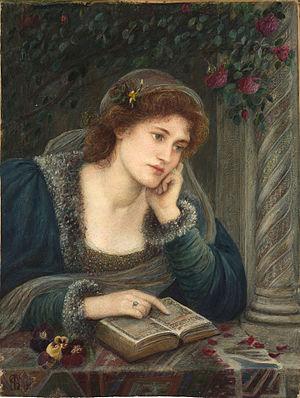
Cette page dresse une liste de personnalités nées au cours de l'année 1266 :
Béatrice Portinari, dite simplement Béatrice ou Béatrix, désigne communément la muse de Dante Alighieri, qu'il glorifie et qu'il aime. Mais c'est aussi une femme que, si on suit la Vie nouvelle, Dante aima dès son enfance, et à qui il consacra une place dans toutes ses œuvres.